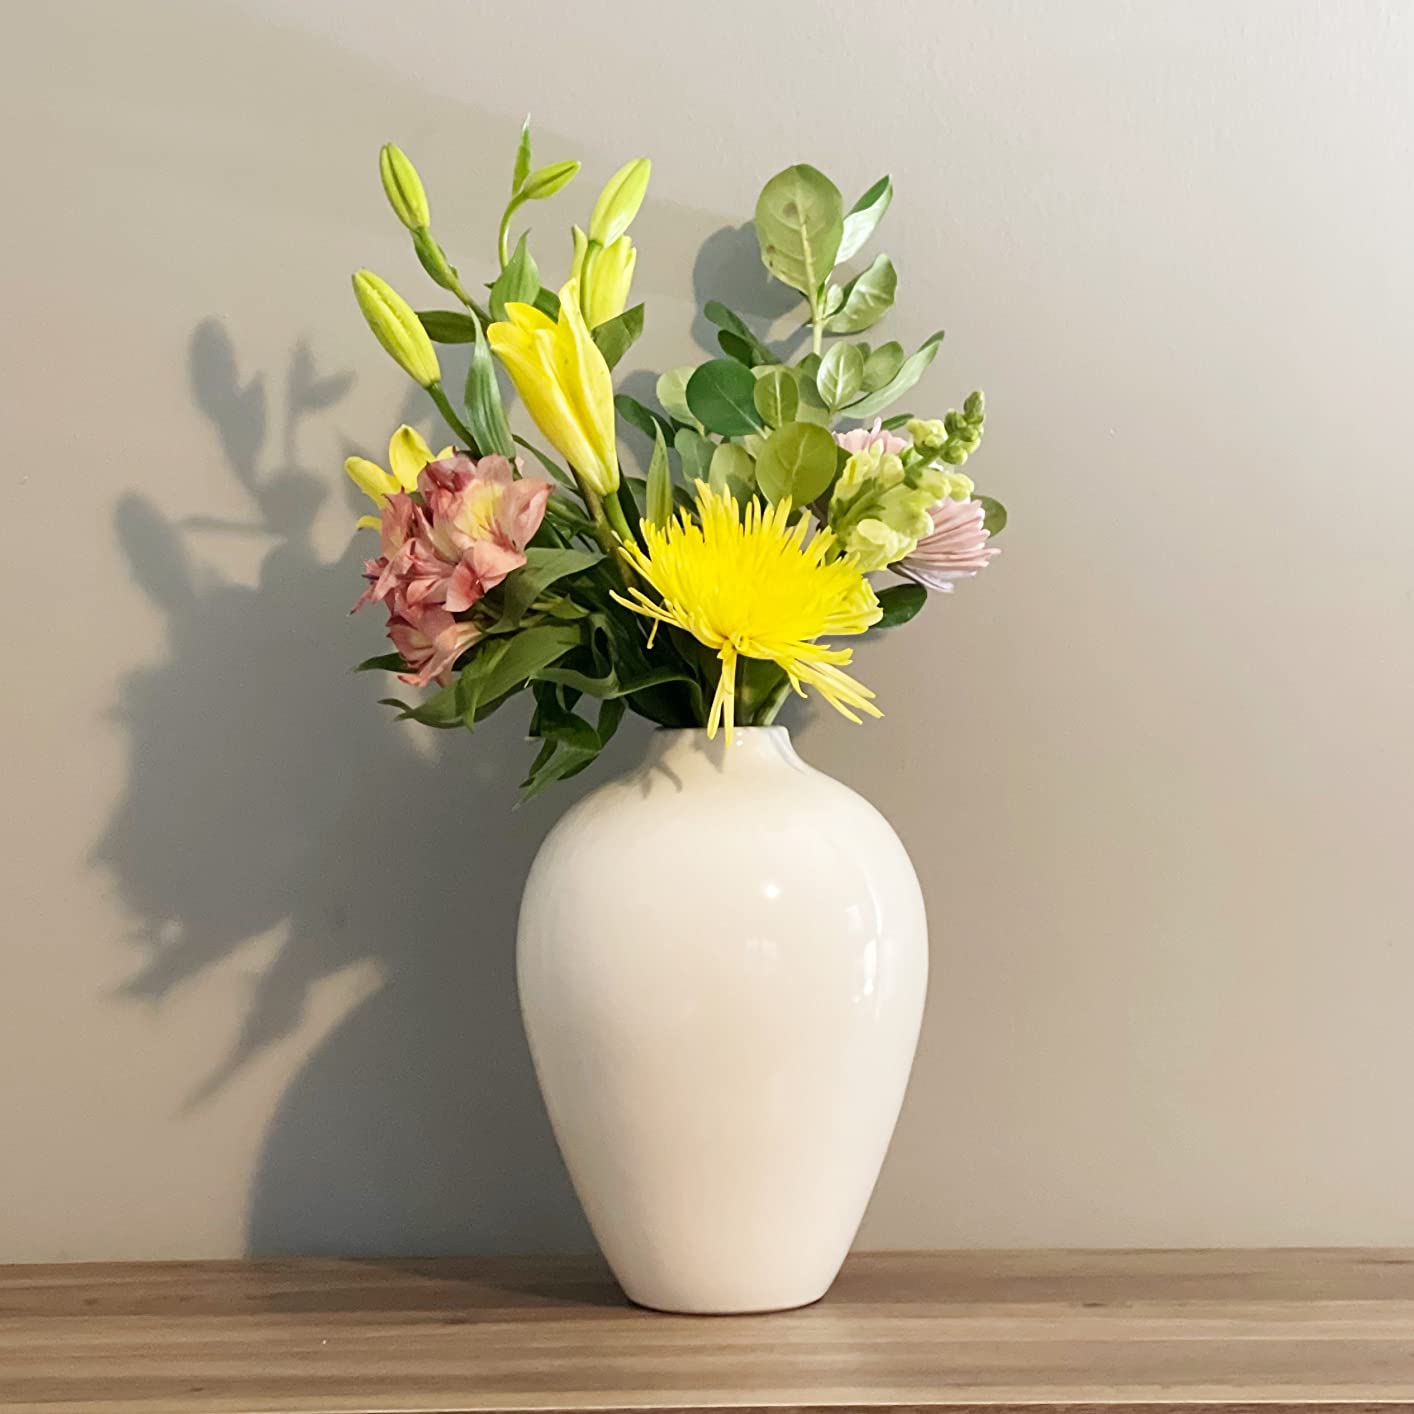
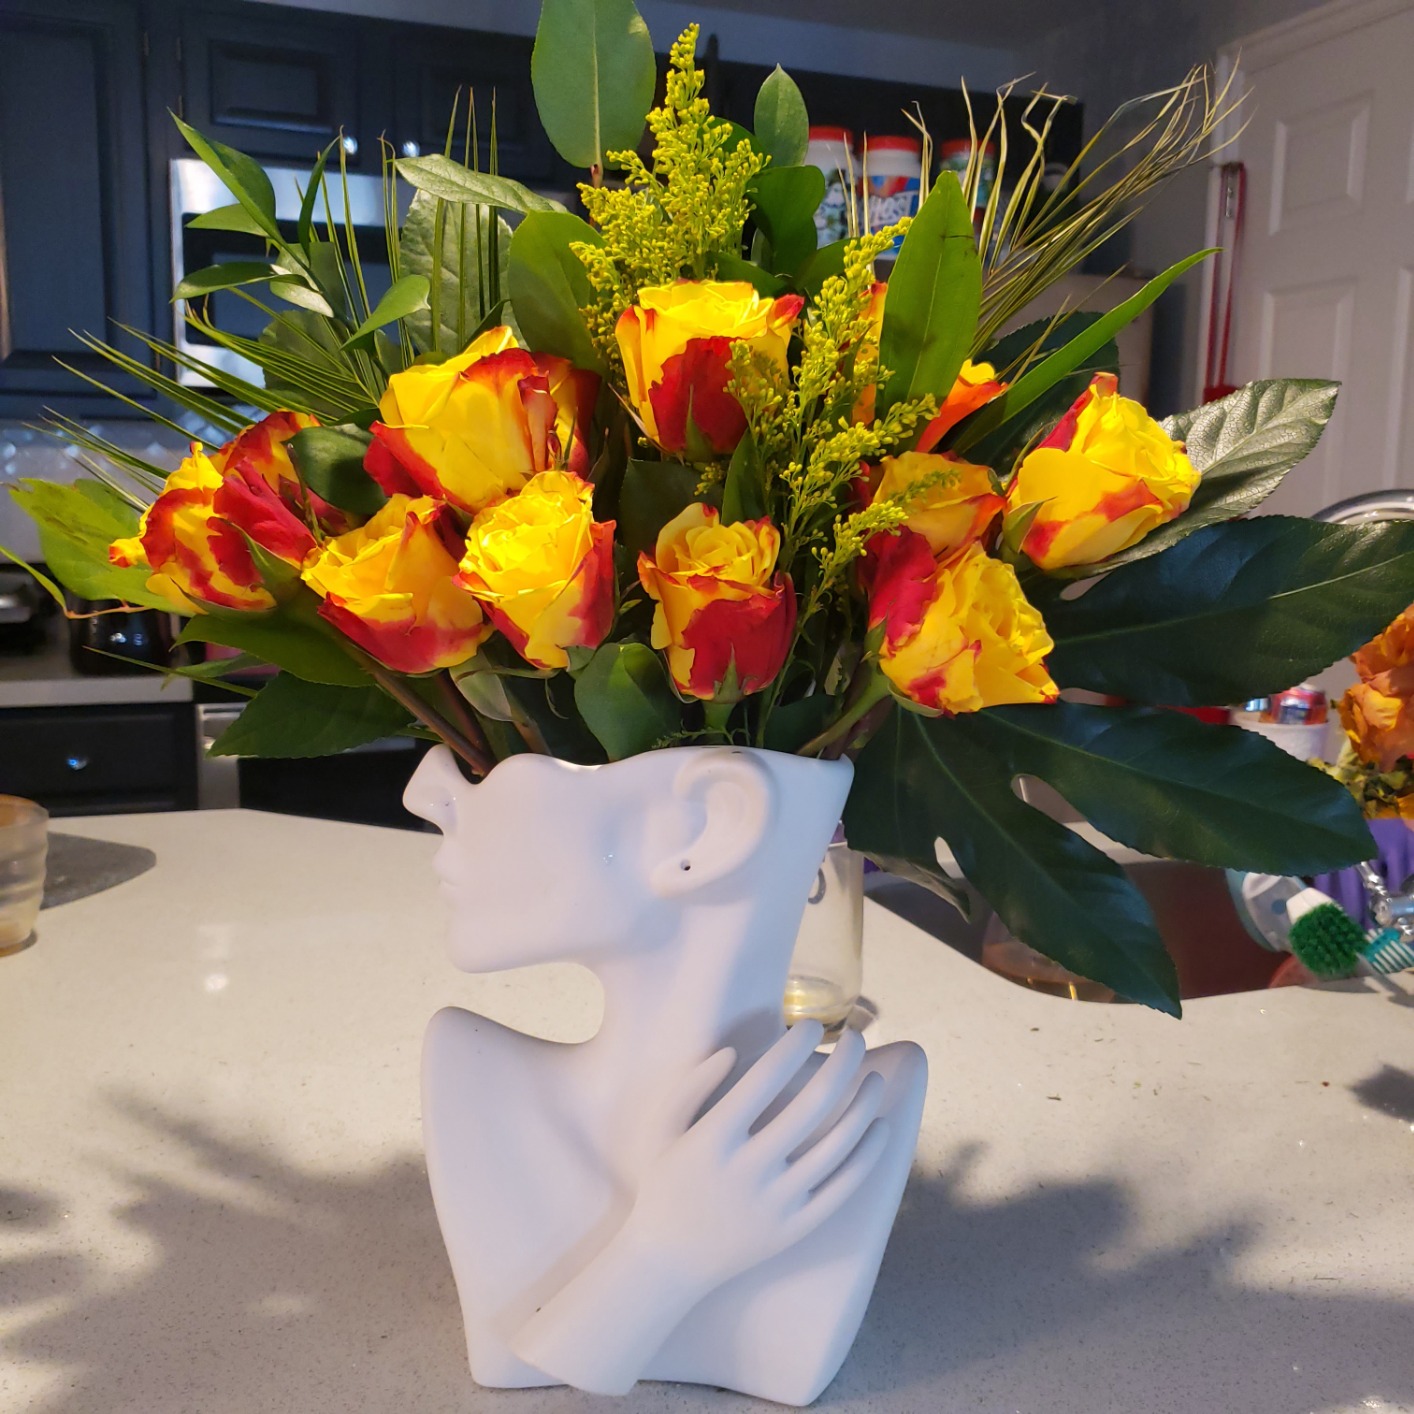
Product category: vase
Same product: no